Morrisite War

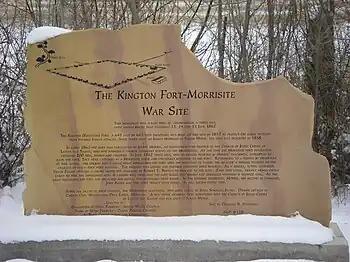
Morrisite War monument at South Weber, Utah

Seven of the Morrisites were convicted of second-degree murder in March 1863, and another 66 were convicted of resistance. However, Stephen S. Harding, the new federally-appointed territorial governor, pardoned them all three days after the conviction. The Morrisites scattered across the west, but many of them ended up in Deer Lodge County, Montana. A house of worship used by the Morrisites in Racetrack, Montana, still stands though in some disrepair.